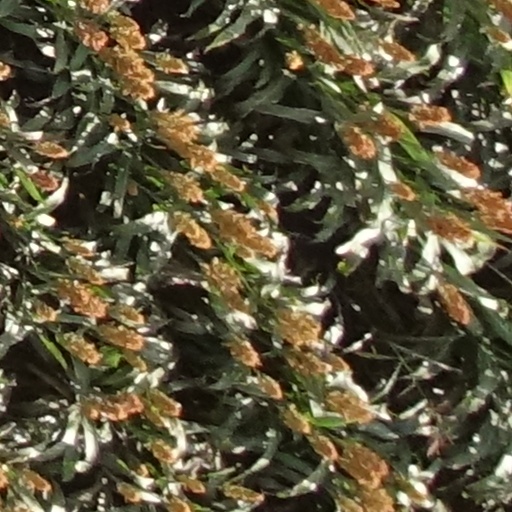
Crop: sorghum